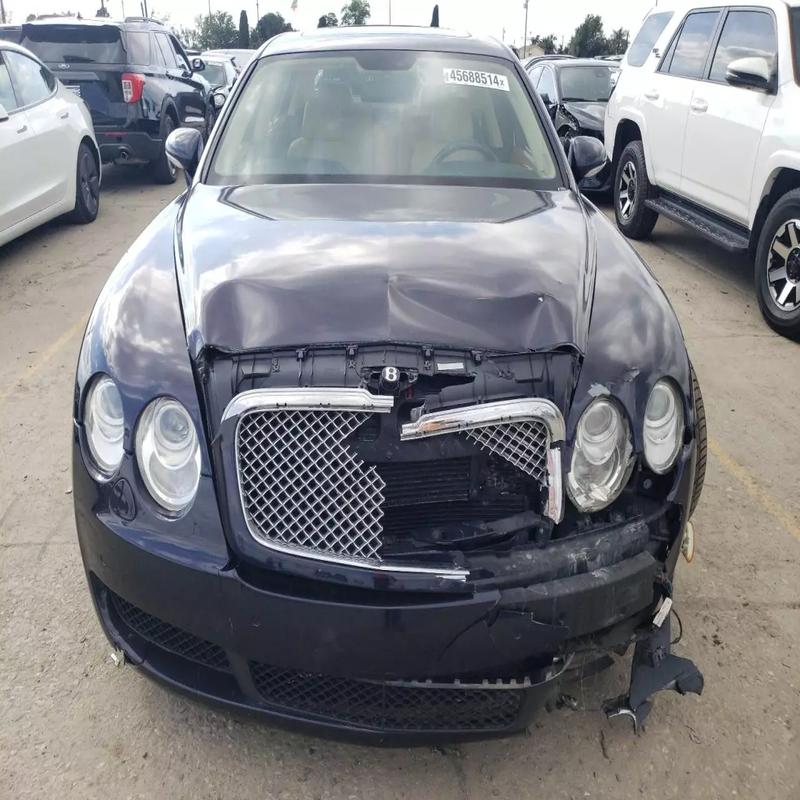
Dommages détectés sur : plaque d'immatriculation avant, pare-choc avant, feu avant droit, feu avant gauche, capot, aile avant gauche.
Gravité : majeur